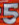
Number: 5